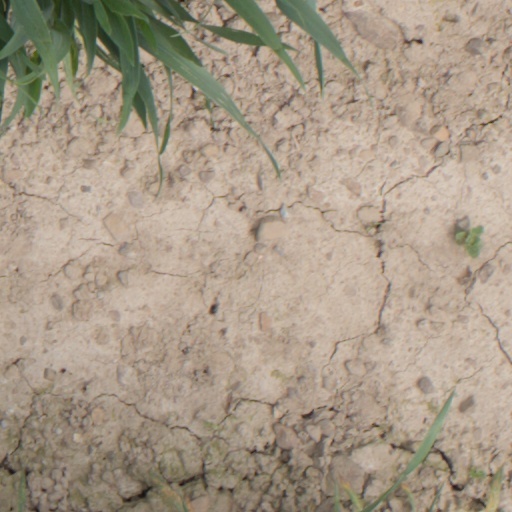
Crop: wheat